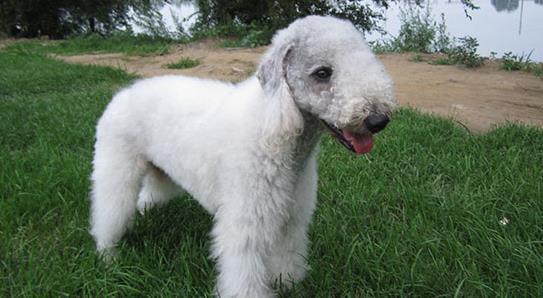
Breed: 214-n000033-Bedlington_terrier